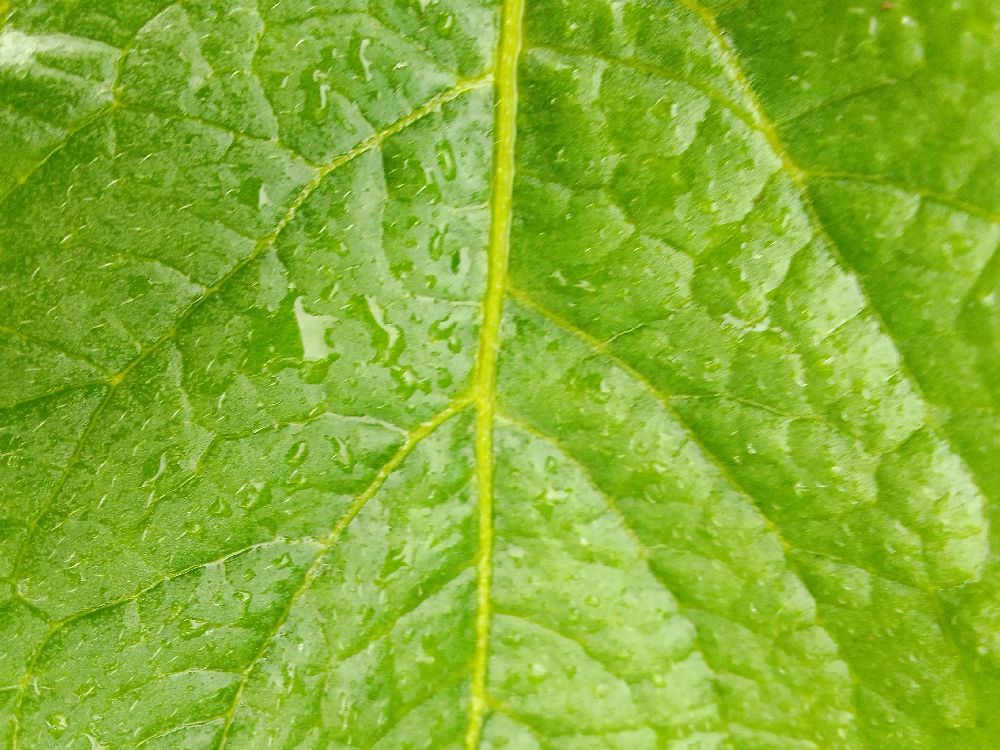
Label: Healthy